Elmer Lach

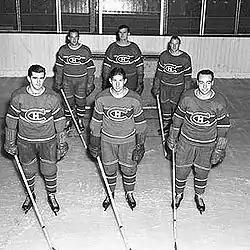
The Punch line: Maurice Richard (bottom left), Elmer Lach (centre), and Toe Blake (bottom right)

Rejecting the Maple Leafs' assessment, the Montreal Canadiens signed Lach as a free agent on October 24, 1940. With the arrangement of Moose Jaw's owner Cliff Henderson, Montreal player-scout Paul Haynes paid Lach $100 for his rights, "more money than I'd had in my pocket in my life.". He came to the Canadiens' training camp with only an overnight bag, not expecting to be offered a contract. Henderson had encouraged Lach to go, expecting him to return in time for the Millers' training camp, and be in better shape for it, but Lach never returned to the Millers.